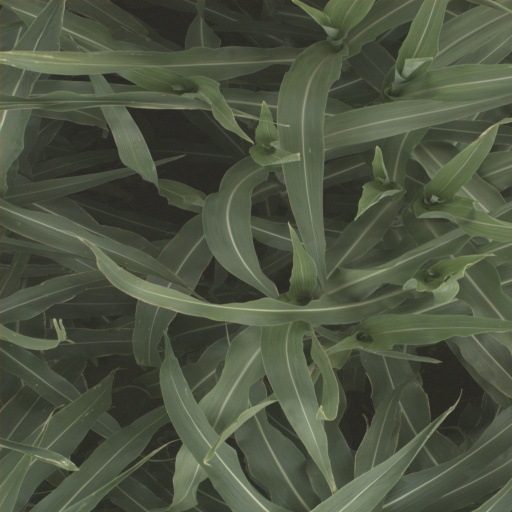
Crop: sorghum